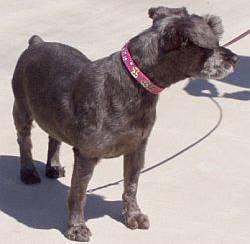
Label: dog